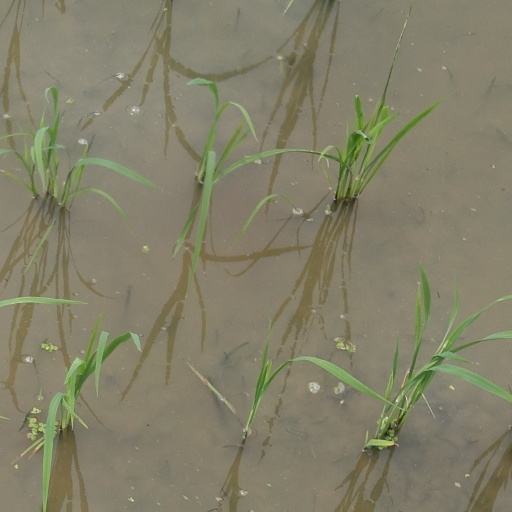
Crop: rice